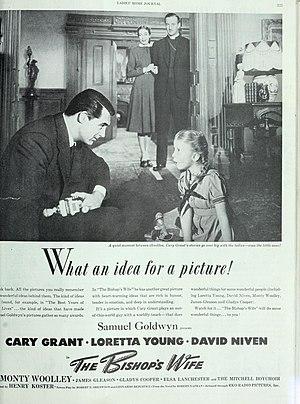
Honni soit qui mal y pense est un film américain de Henry Koster avec Cary Grant, Loretta Young et David Niven, sorti en 1947.